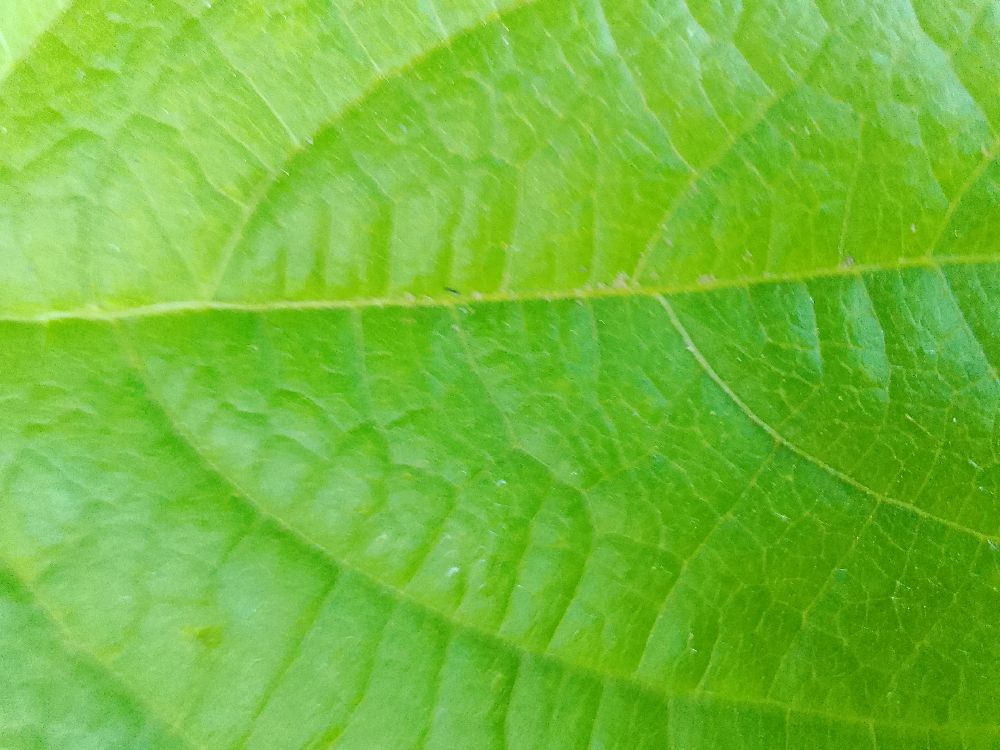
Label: healthy